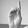
ASL letter: D